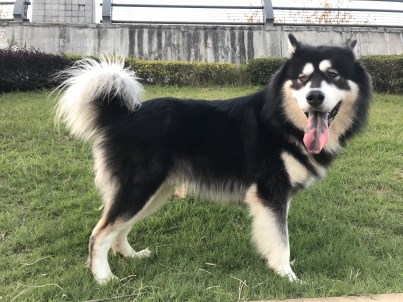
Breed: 1324-n000004-malamute